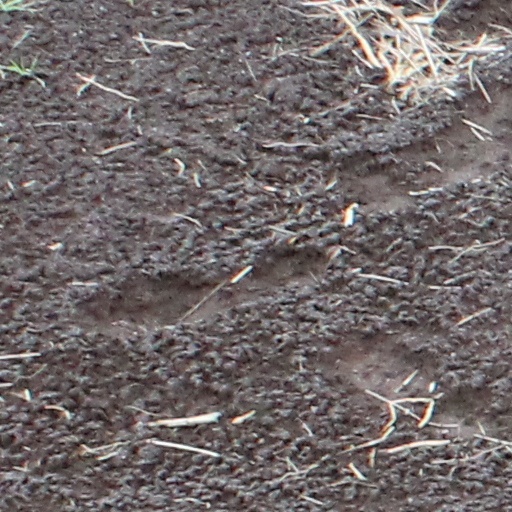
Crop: wheat